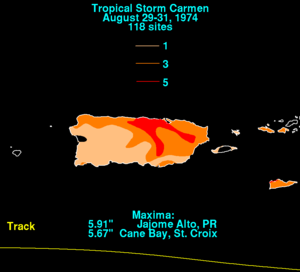
L'ouragan Carmen est un cyclone tropical particulièrement intense de la saison cyclonique 1974 dans l'océan Atlantique Nord. Cette tempête a débuté comme une perturbation tropicale au large de la côte africaine à la fin d'août. Une dépression tropicale s'est formée lors de son transit vers l'ouest, juste à l'est des Petites Antilles le 29 août et est entrée ensuite dans la mer des Caraïbes. Les conditions étant très favorables, le système est rapidement devenu un ouragan de catégorie 4 dans l'échelle de Saffir-Simpson. Ce dernier a frappé la péninsule du Yucatán dans une région peu habitée déjà évacuée par ordre des autorités mais détruisit les récoltes et tua quand même plusieurs personnes.